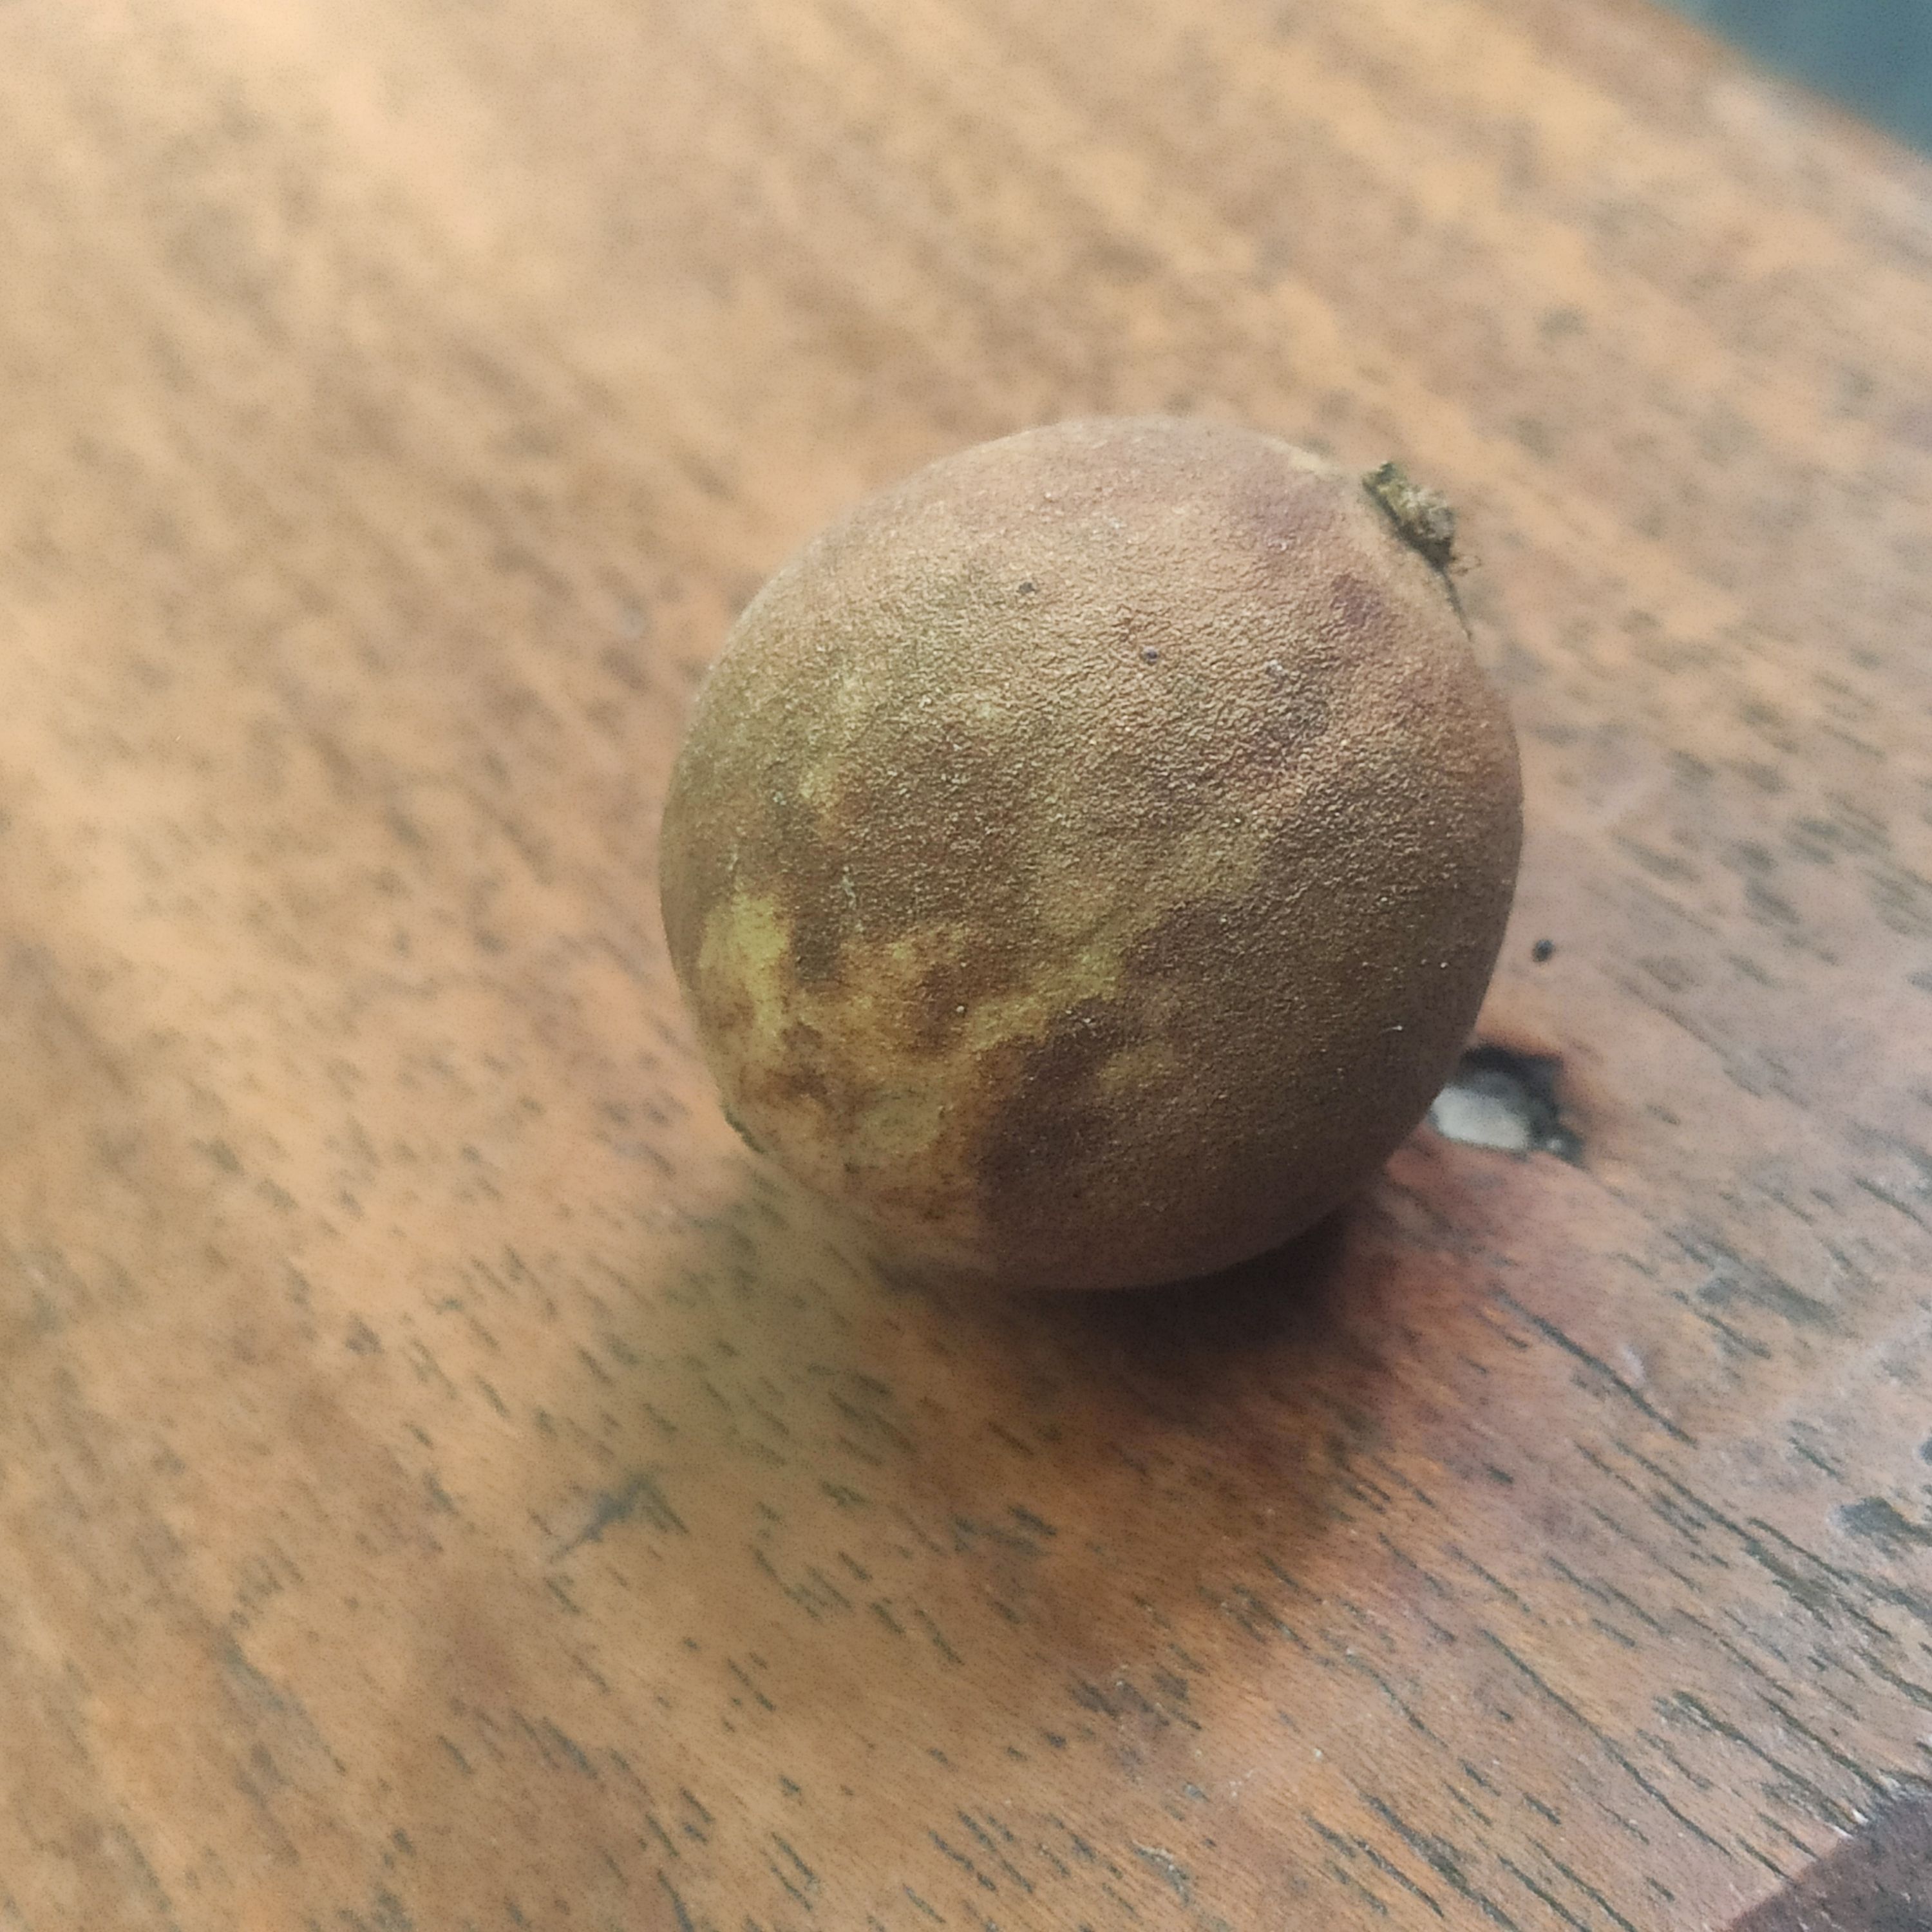
Fruit: burmese-grape
Grade: 3rd-grade